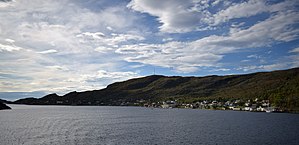
Stokkøya / Galleri
Stokkøya er en ø i Åfjord kommune i Trøndelag fylke i Norge. Øen har omtrent 250 indbyggere og et areal på 17 km². Højeste punkt er Kamman, 225 moh.